IX Corps (Grande Armée)

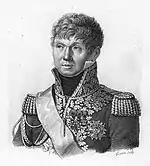
Claude Victor-Perrin

The IX Corps of the "Grande Armée" was a French military unit that existed during the Napoleonic Wars. The corps was first formed in 1806 from German troops allied with the First French Empire, with Emperor Napoleon I appointing his brother Jérôme Bonaparte as commander. During 1807, elements of the corps besieged several Prussian fortresses.